Escala en la ciudad

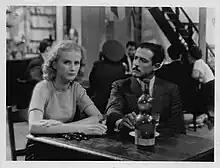
Screenshot

Escala en la ciudad ("A stop in the city") is a Argentine film directed and written by Alberto De Zavalia with Carlos Aden. It was produced by SIFAL, a production company run by de Zavalia and his partner Luis Saslavsky, during the Golden Age of Argentine cinema. The production company disbanded the following year, after de Zavalia had made "Escala en la ciudad", his feature film debut, and Saslavsky had completed his second and most famous movie, "Crimen a las tres".